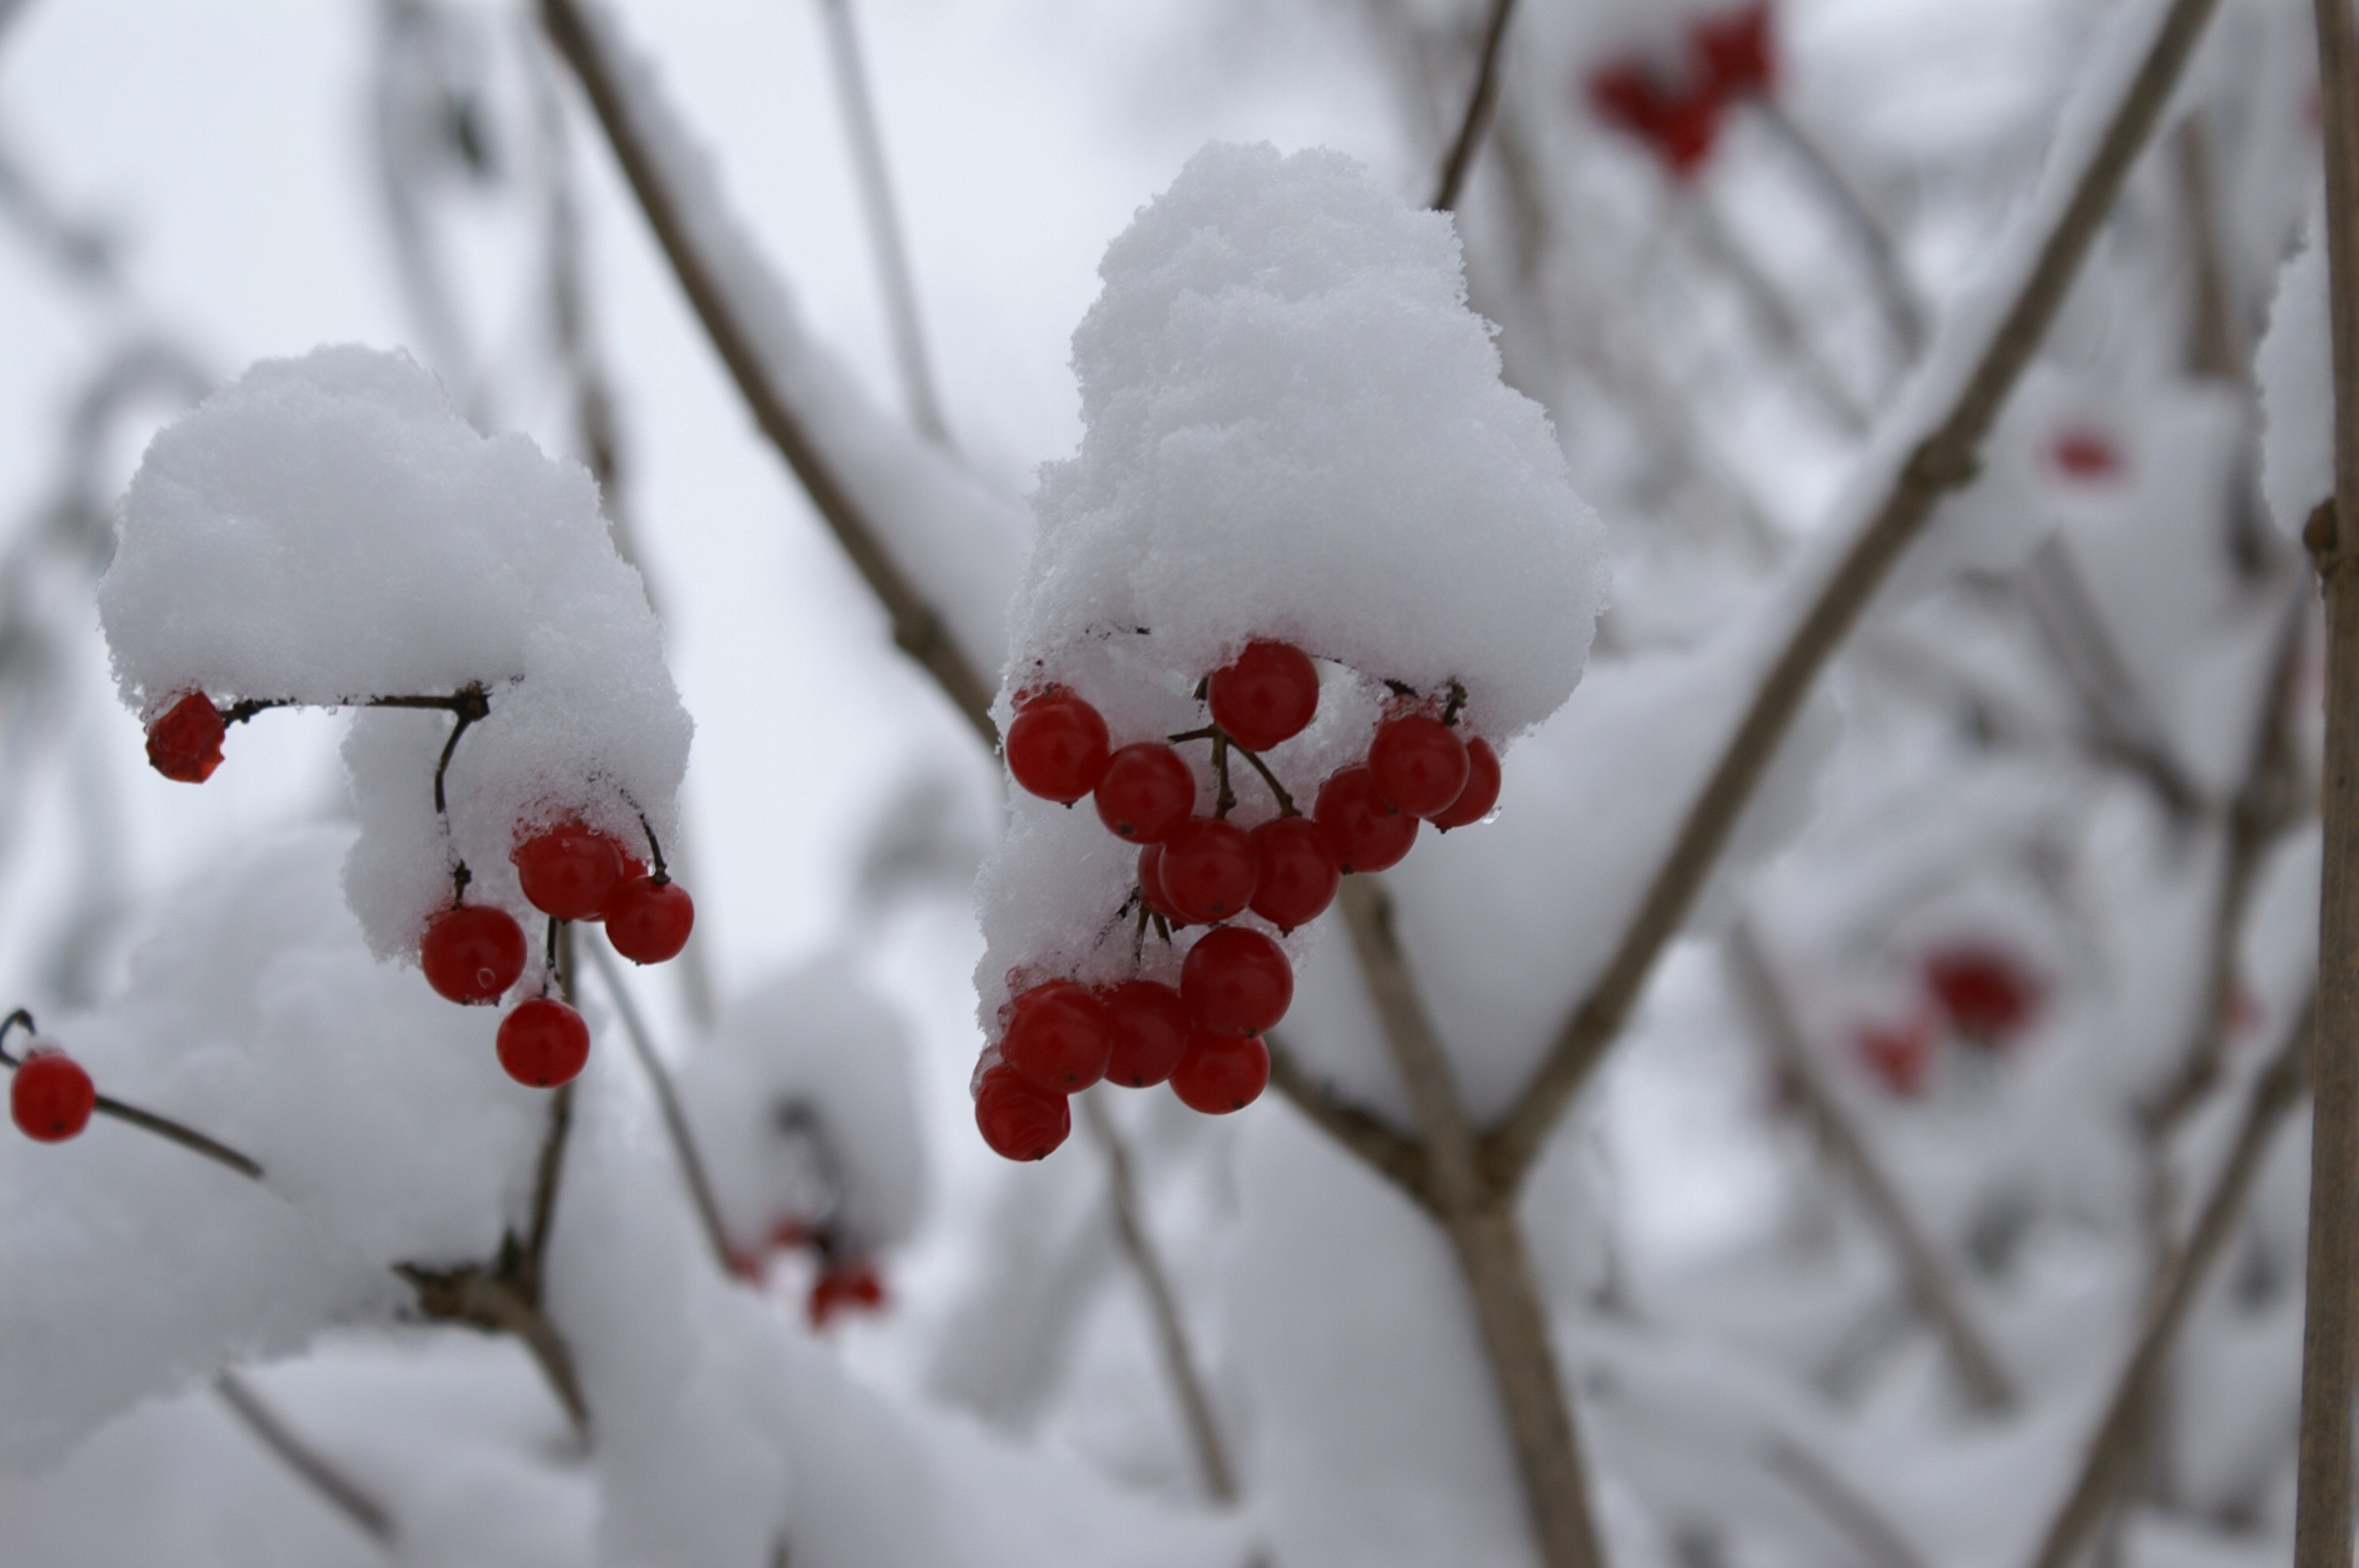
branch, blossom, snow, winter, petal, frost, ice, spring, red, twig, trees, berries, freezing, plant stem